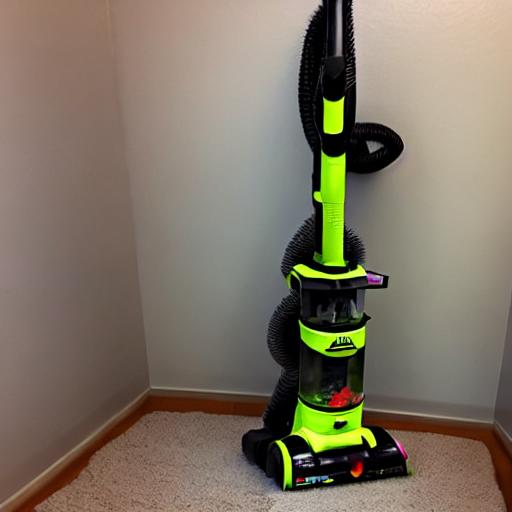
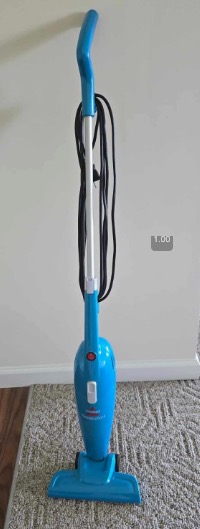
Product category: items_vacuum
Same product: no